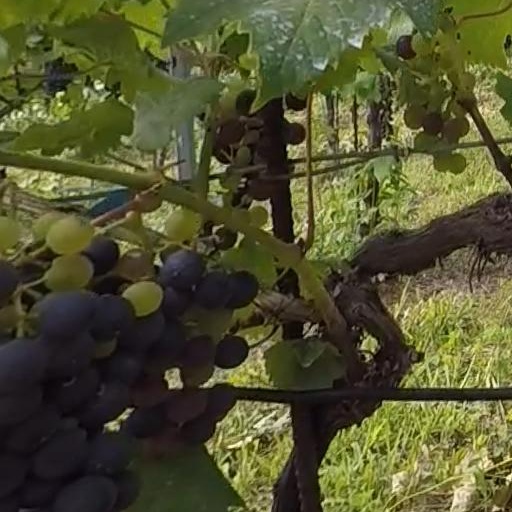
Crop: grape